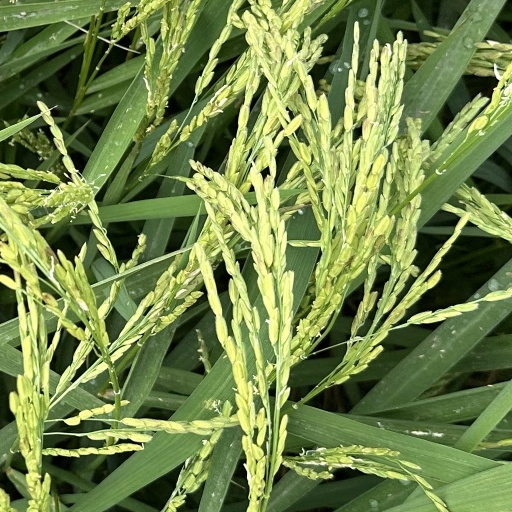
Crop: rice